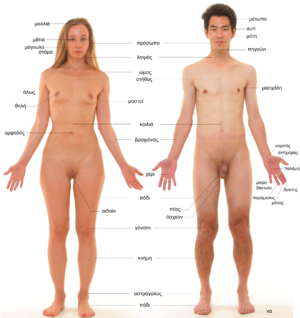
Vue antérieure d'humains de sexes féminin et masculin. Plus d'informations sur l'image originale en anglais: File:Anterior view of human female and male, with labels.jpg.